Mark Sowerby

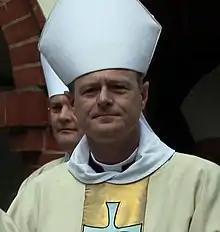
Bishop Sowerby in 2012

Mark Crispin Rake Sowerby (born 28 October 1963) is a British Anglican bishop. Since 2019, he has been the Principal of the College of the Resurrection, Mirfield; he was previously Bishop of Horsham, a suffragan bishop (formerly an area bishop) in the Diocese of Chichester.